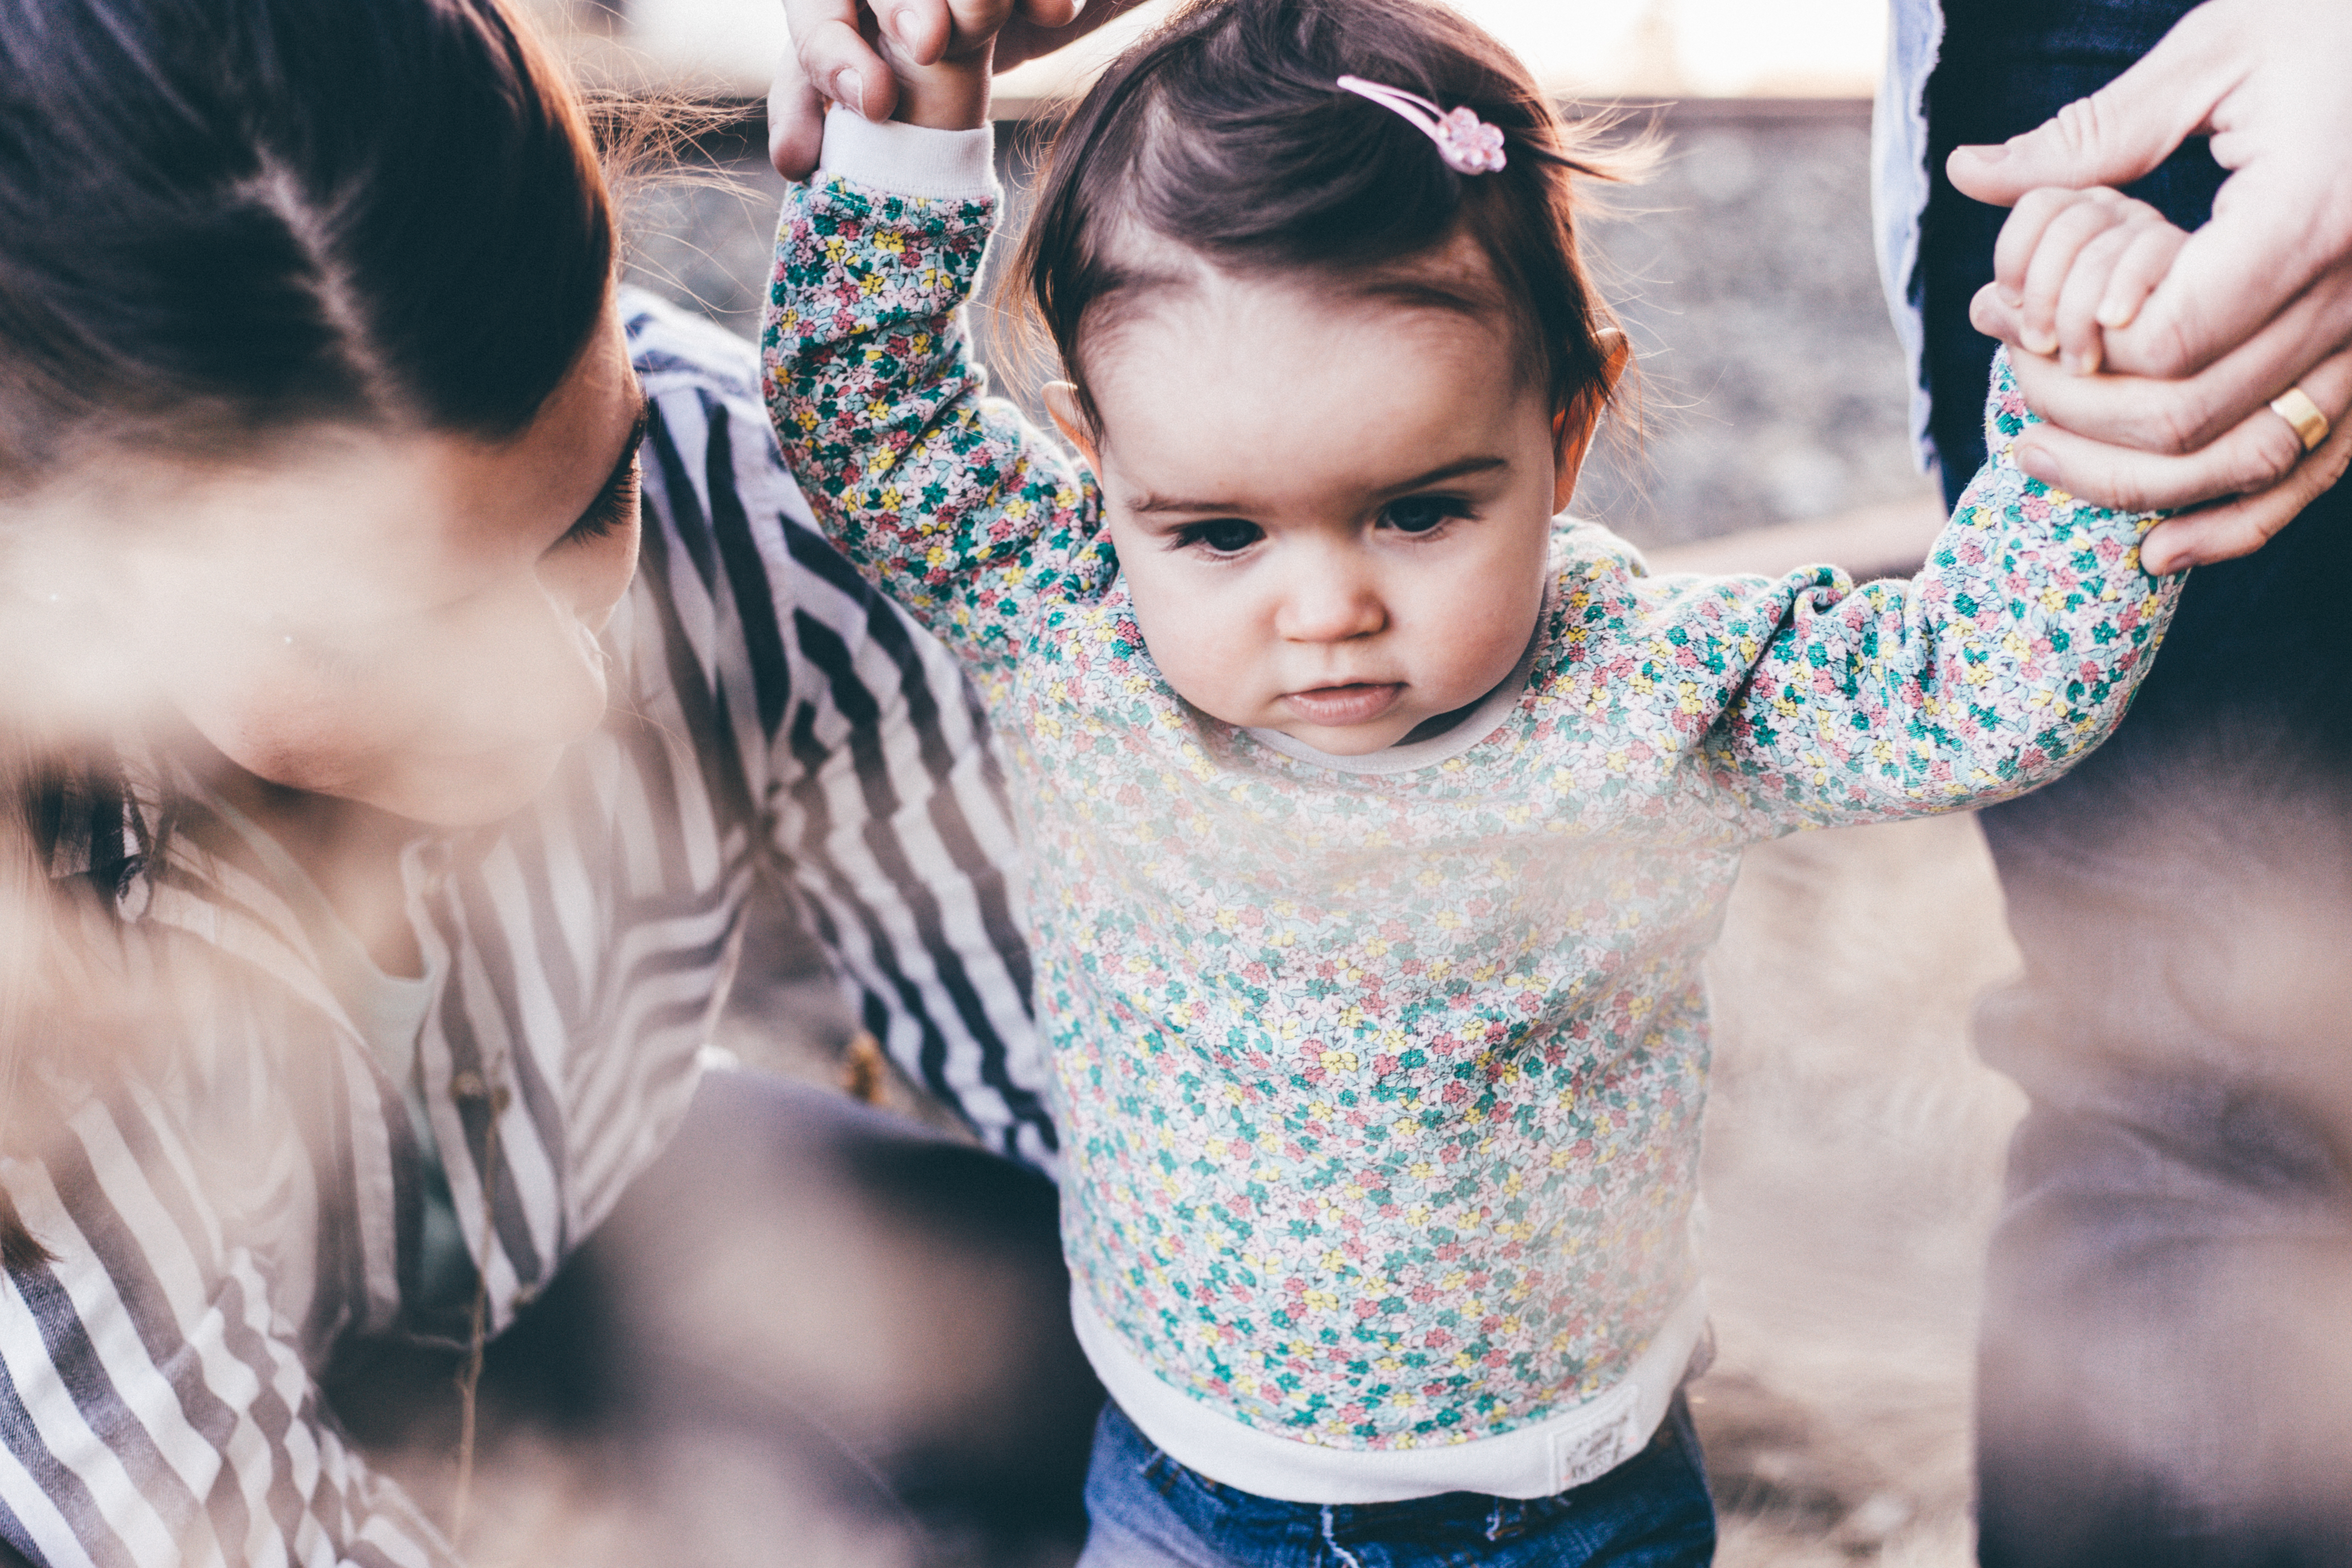
person, people, photography, male, portrait, spring, color, child, blue, toddler, eye, photograph, skin, beauty, portrait photography